Cannon Hill State School

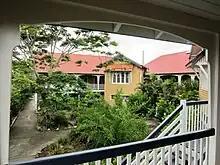
1915 Suburban Timber School Building, 2015

Block B is a large, symmetrically arranged timber school building comprising a U-shaped footprint of three main gable roofed classroom wings, connected by continuous verandahs to the north side. The building exhibits typical characteristics of a suburban timber school building, Type C/T8. All classrooms are wide and verandahs are wide. The east and west wings (formerly 2 classrooms each) are a mirror image of each other (with the exception of later modifications), with verandahs along both east and west elevations. The central wing (formerly 3 classrooms) is longer, with a verandah to the north elevation only. Two small, gable-roofed teachers rooms project diagonally from the inner junctions of the wings, with one of two original verandah cloak rooms retained opposite. Six sets of open timber stairs provide access to the verandahs, and the building is connected to Block F to the south and Block A to the west via covered verandah walkways.